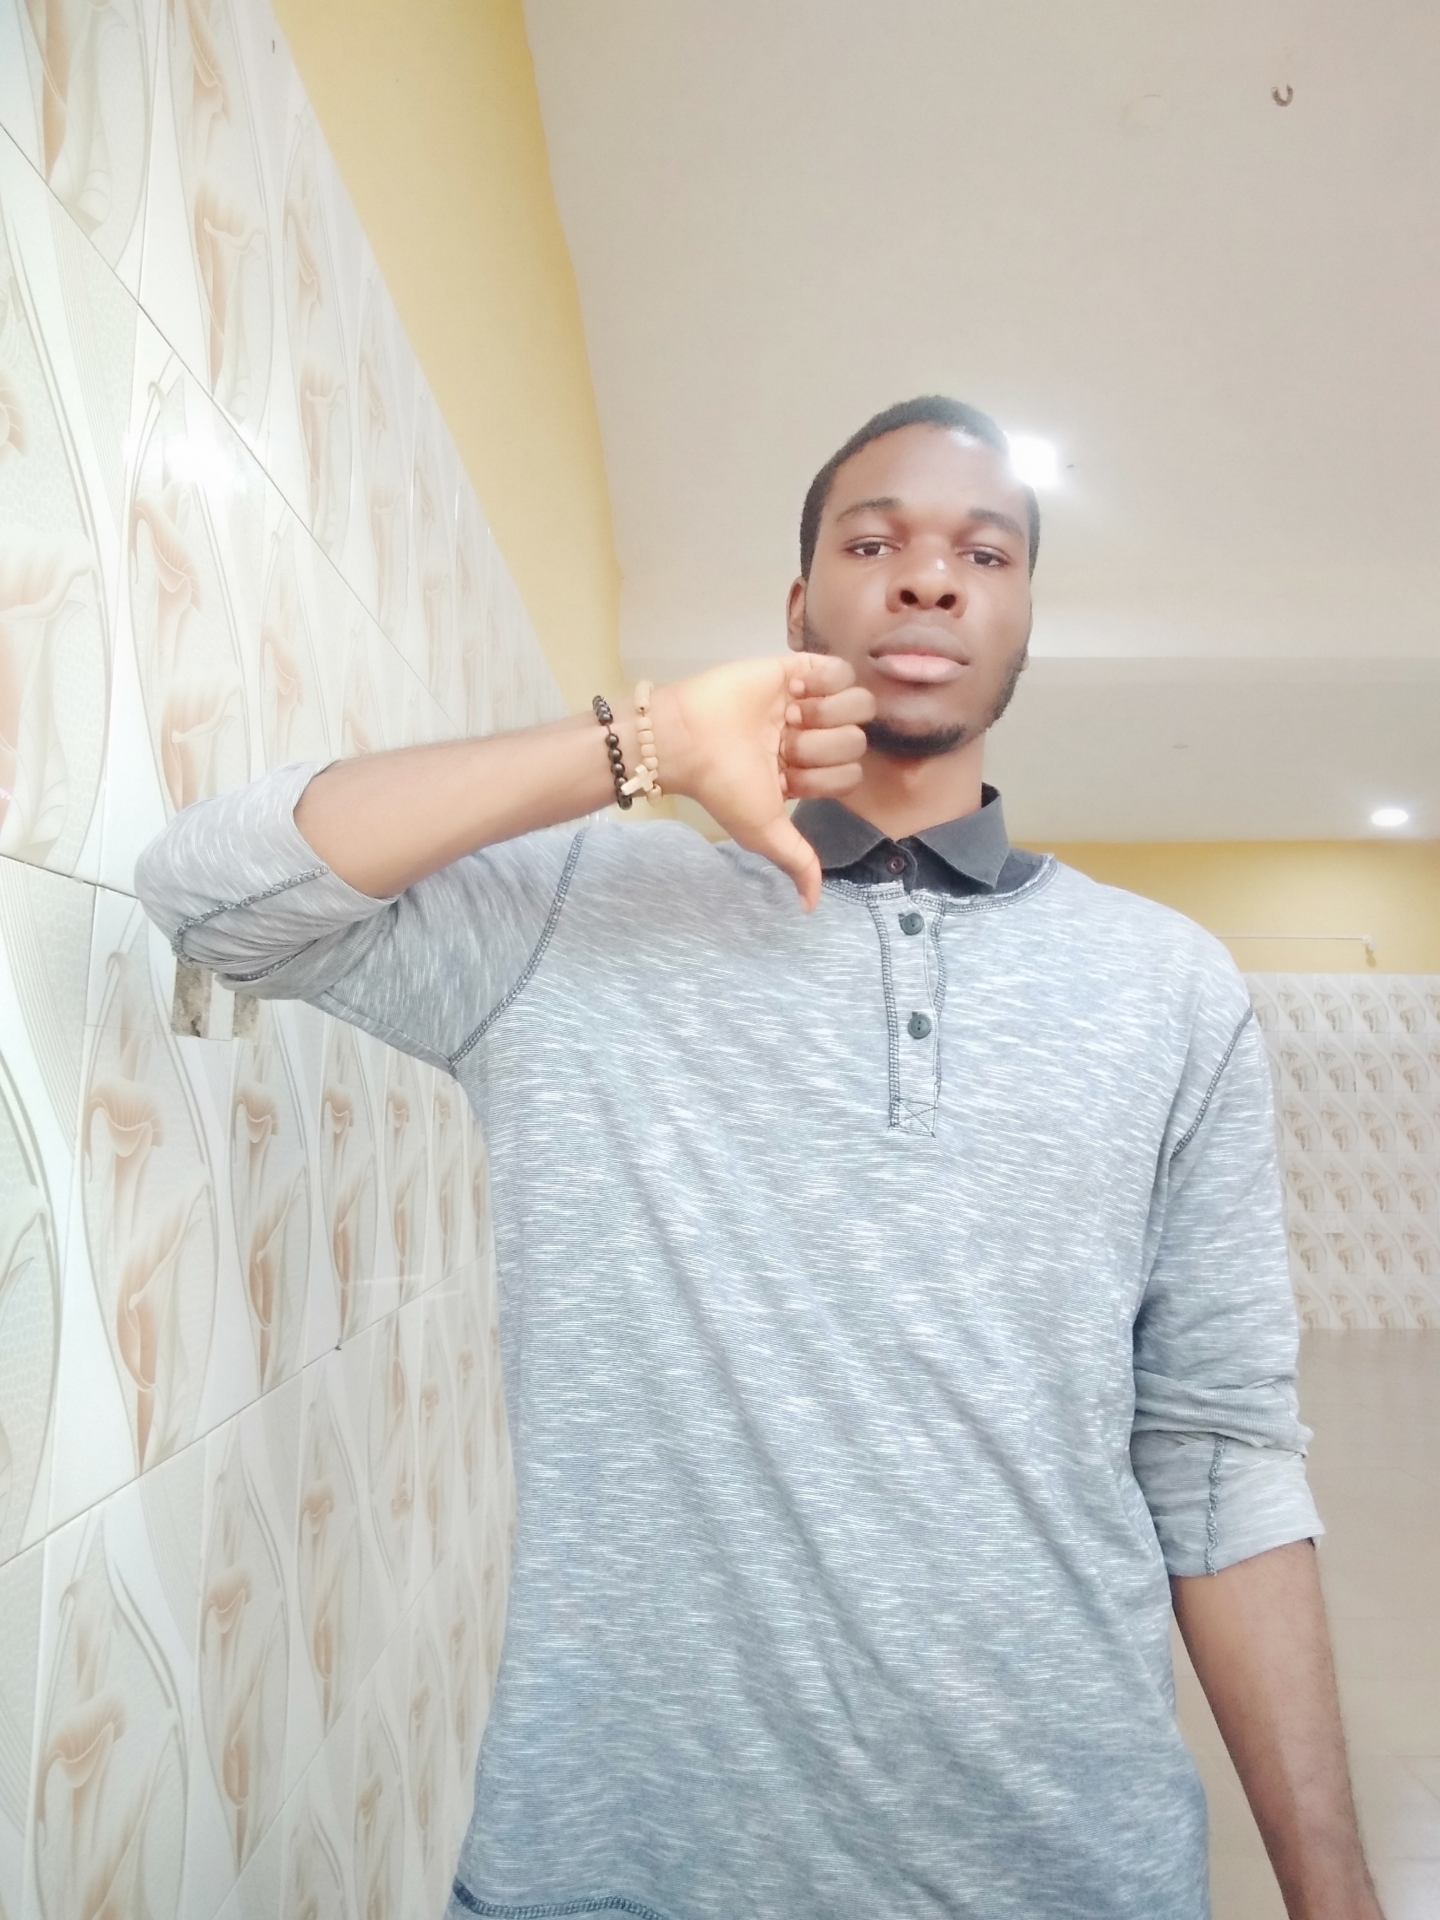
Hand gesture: dislike